Y Lle

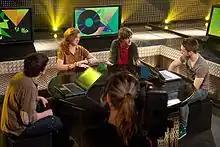
Filming for "Y Lle" in its original format

Y Lle ("The Place") is a culture-themed Welsh-language television show which began transmission on S4C in January 2011. During series 1 it aired weekly on Friday nights at 6:30 pm. It subsequently aired on Thursday nights, with the style of the show much changed from its beginnings.